Francophone literature

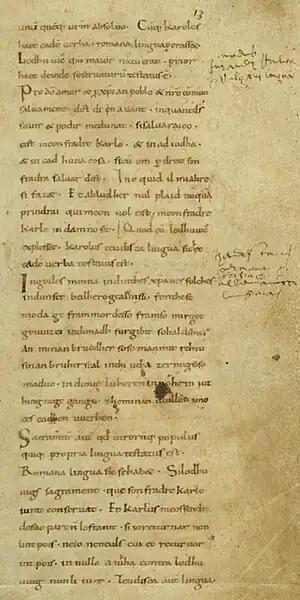
The Serments de Strasbourg, the oldest preserved text in the French language.

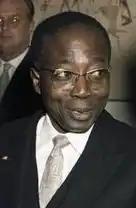
Léopold Sédar Senghor a prominent Francophone writer and politician. Senghor was the first African elected as a member of the .

Francophone literature is literature written in the French language. The existence of a plurality of literatures in the French language has been recognised, although the autonomy of these literatures is less defined than the plurality of literatures written in the English language. Writings in the French language from Belgium, Canada and Switzerland were recognised as belonging to distinct traditions long before writings from colonial territories of France. Writing in French by Africans was formerly classified as "colonial literature" and discussed as part of colonial studies for its ethnographical interest, rather than studied for its literary merit. Any texts in French from the colonies and territories that were considered to have merit were subsumed under the classification of French literature. The nature and importance of Francophone literature in various territories of the former French Empire depends on the concentration of French settlers, the length of time spent in colonial status, and how developed indigenous languages were as literary languages. It was only following the Second World War that a distinction started to be made in literary studies and anthologies between French literature and other writing in French. In 1960 Maurice Bémol published "Essai sur l'orientation des littératures de langue française au XXe siècle"; the plural in the title emphasised the study's new approach of examining the level of autonomy of the languages.